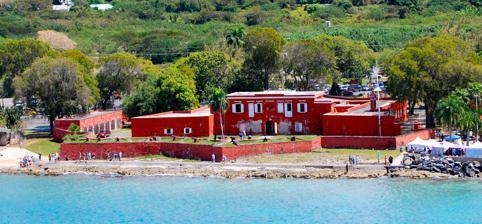
Building: Fort Frederik
Country: Unknown
Year built: 1760
United States historic place Fort Frederik U.S. National Register of Historic Places U.S. National Historic Landmark U.S. Historic district Contributing property Fort Frederik Show map of Saint Croix, U.S. Virgin Islands Show map of the U.S. Virgin Islands Location North of junction of Lagoon Road and King Street, Frederiksted, United States Virgin Islands Coordinates 17°42′54.92″N 64°53′.43″W / 17.7152556°N 64.8834528°W / 17.7152556; -64.8834528 Area 2 acres (8,100 m 2 ) Built 1752 Architectural style Colonial Part of Frederiksted Historic District ( ID76001853 ) NRHP reference No. 96001073 (NRHP) 97001269 (NHL) Significant dates Added to NRHP October 8, 1996 Designated NHL September 25, 1997 Designated CP August 9, 1976 Fort Frederik , also known as Frederiksfort , is a U.S. National Historic Landmark in Frederiksted, United States Virgin Islands .  It was built between 1752 and 1760 by Denmark-Norway to defend the economic interests of the natural deep water port of Frederiksted and to ward off pirates.  It has red and white painted walls, making it quite different then yellow and white of Fort Christiansværn on the other side of the island.  It is located at the north end of Frederiksted, in St. Croix , south of the junction of Mahogany Road and VI 631.  It should not be confused with Frederiks Fort, Fortberg Hill, on St. John, which is also listed on the National Register of Historic Places . According to Westergaard, "It was soon found that a customs house was not sufficient, but that cannon must be provided, and placed as to command the roads where the ships lay anchored.  In lack of such a 'water battery', ships were accustomed to slip away in the night-time without securing papers of paying their dues." In 1776, the first salute from foreign soil to the new nation of the United States of America was fired from the fort. The salute of Old Glory which had been raised on an American brigantine at port in Frederiksted was a violation of the laws of Denmark-Norway's neutrality however the islands had helped the British colonist in America sealing a friendliness between the two colonies, and the salute was therefore appropriate. It is from this fort that Danish Governor-General Peter von Scholten emancipated the slaves on 3 July 1848.  John Gottliff (also known as Moses Gotlieb, General Bordeaux, or Buddhoe) had led 8,000 blacks in a freedom march to Frederiksted.  At the time, there were 17,000 slaves and 5,000 free blacks on St. Croix. The fort includes a museum and art gallery, it is open weekdays from 8:30am to 4pm, and Saturdays from 1pm to 4pm. Admission is $3 (2015). Fort Frederik was listed as a contributing property in the Frederiksted Historic District in 1976.  It was individually listed on the National Register of Historic Places in 1996. It was further declared a National Historic Landmark in 1997. Fort Frederik now stands guard over the Eliza James-McBean Clock Tower and Emancipation Park, a town park right in front of the Frederiksted fort and waterfront. The park contains statues of historically important Virgin Islanders. Small paths weave through dozens of large mahogany trees and fragrant flowers. This Federiksted park honors the slave revolt leader General Buddhoe and also serves to recall and honor the 1848 proclamation by Governor Peter von Scholten that emancipated slaves in the Danish islands. The park has many benches and a small gazebo and is the location for Jazz in the Park, every 3rd Friday of the month (2014). Images 2nd Story facing SW 2nd Story facing West 2nd Story Panoramic facing South to West to North 2nd Story Panoramic facing West to North to East Bell with View of N2theBlue Scuba Diving in the Parking Area Cannon Battery Facing West Cannon View Facing West Cannons View Freedom Display and Museum onsite Internal Courtyard 2nd Story Panoramic Internal Courtyard Commanders Quarters and the Portofino Internal Courtyard Commanders Quarters Facing South Internal Courtyard Facing South Internal Courtyard Facing West to North to East Internal Courtyard Portofino Facing North Internal Courtyard Portofino West Internal Courtyard Facing NE Internal Courtyard Facing North Internal Courtyard Facing South Internal Courtyard Facing West through the Portofino Internal Courtyard Facing West Musket Window Onsite Museum Seawall Facing East with Cannons, Panoramic Seawall Facing East Seawall Facing West with Cannons SW View from Seawall with Cannons See also List of United States National Historic Landmarks in United States commonwealths and territories, associated states, and foreign states National Register of Historic Places listings in the United States Virgin Islands References